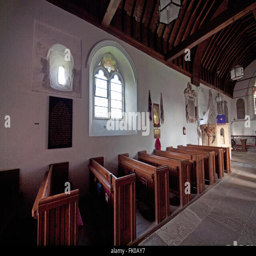
all saints church in the village